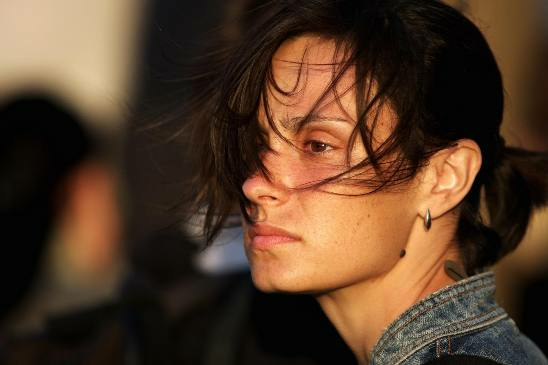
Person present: Yes